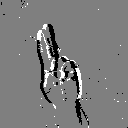
ASL letter: u